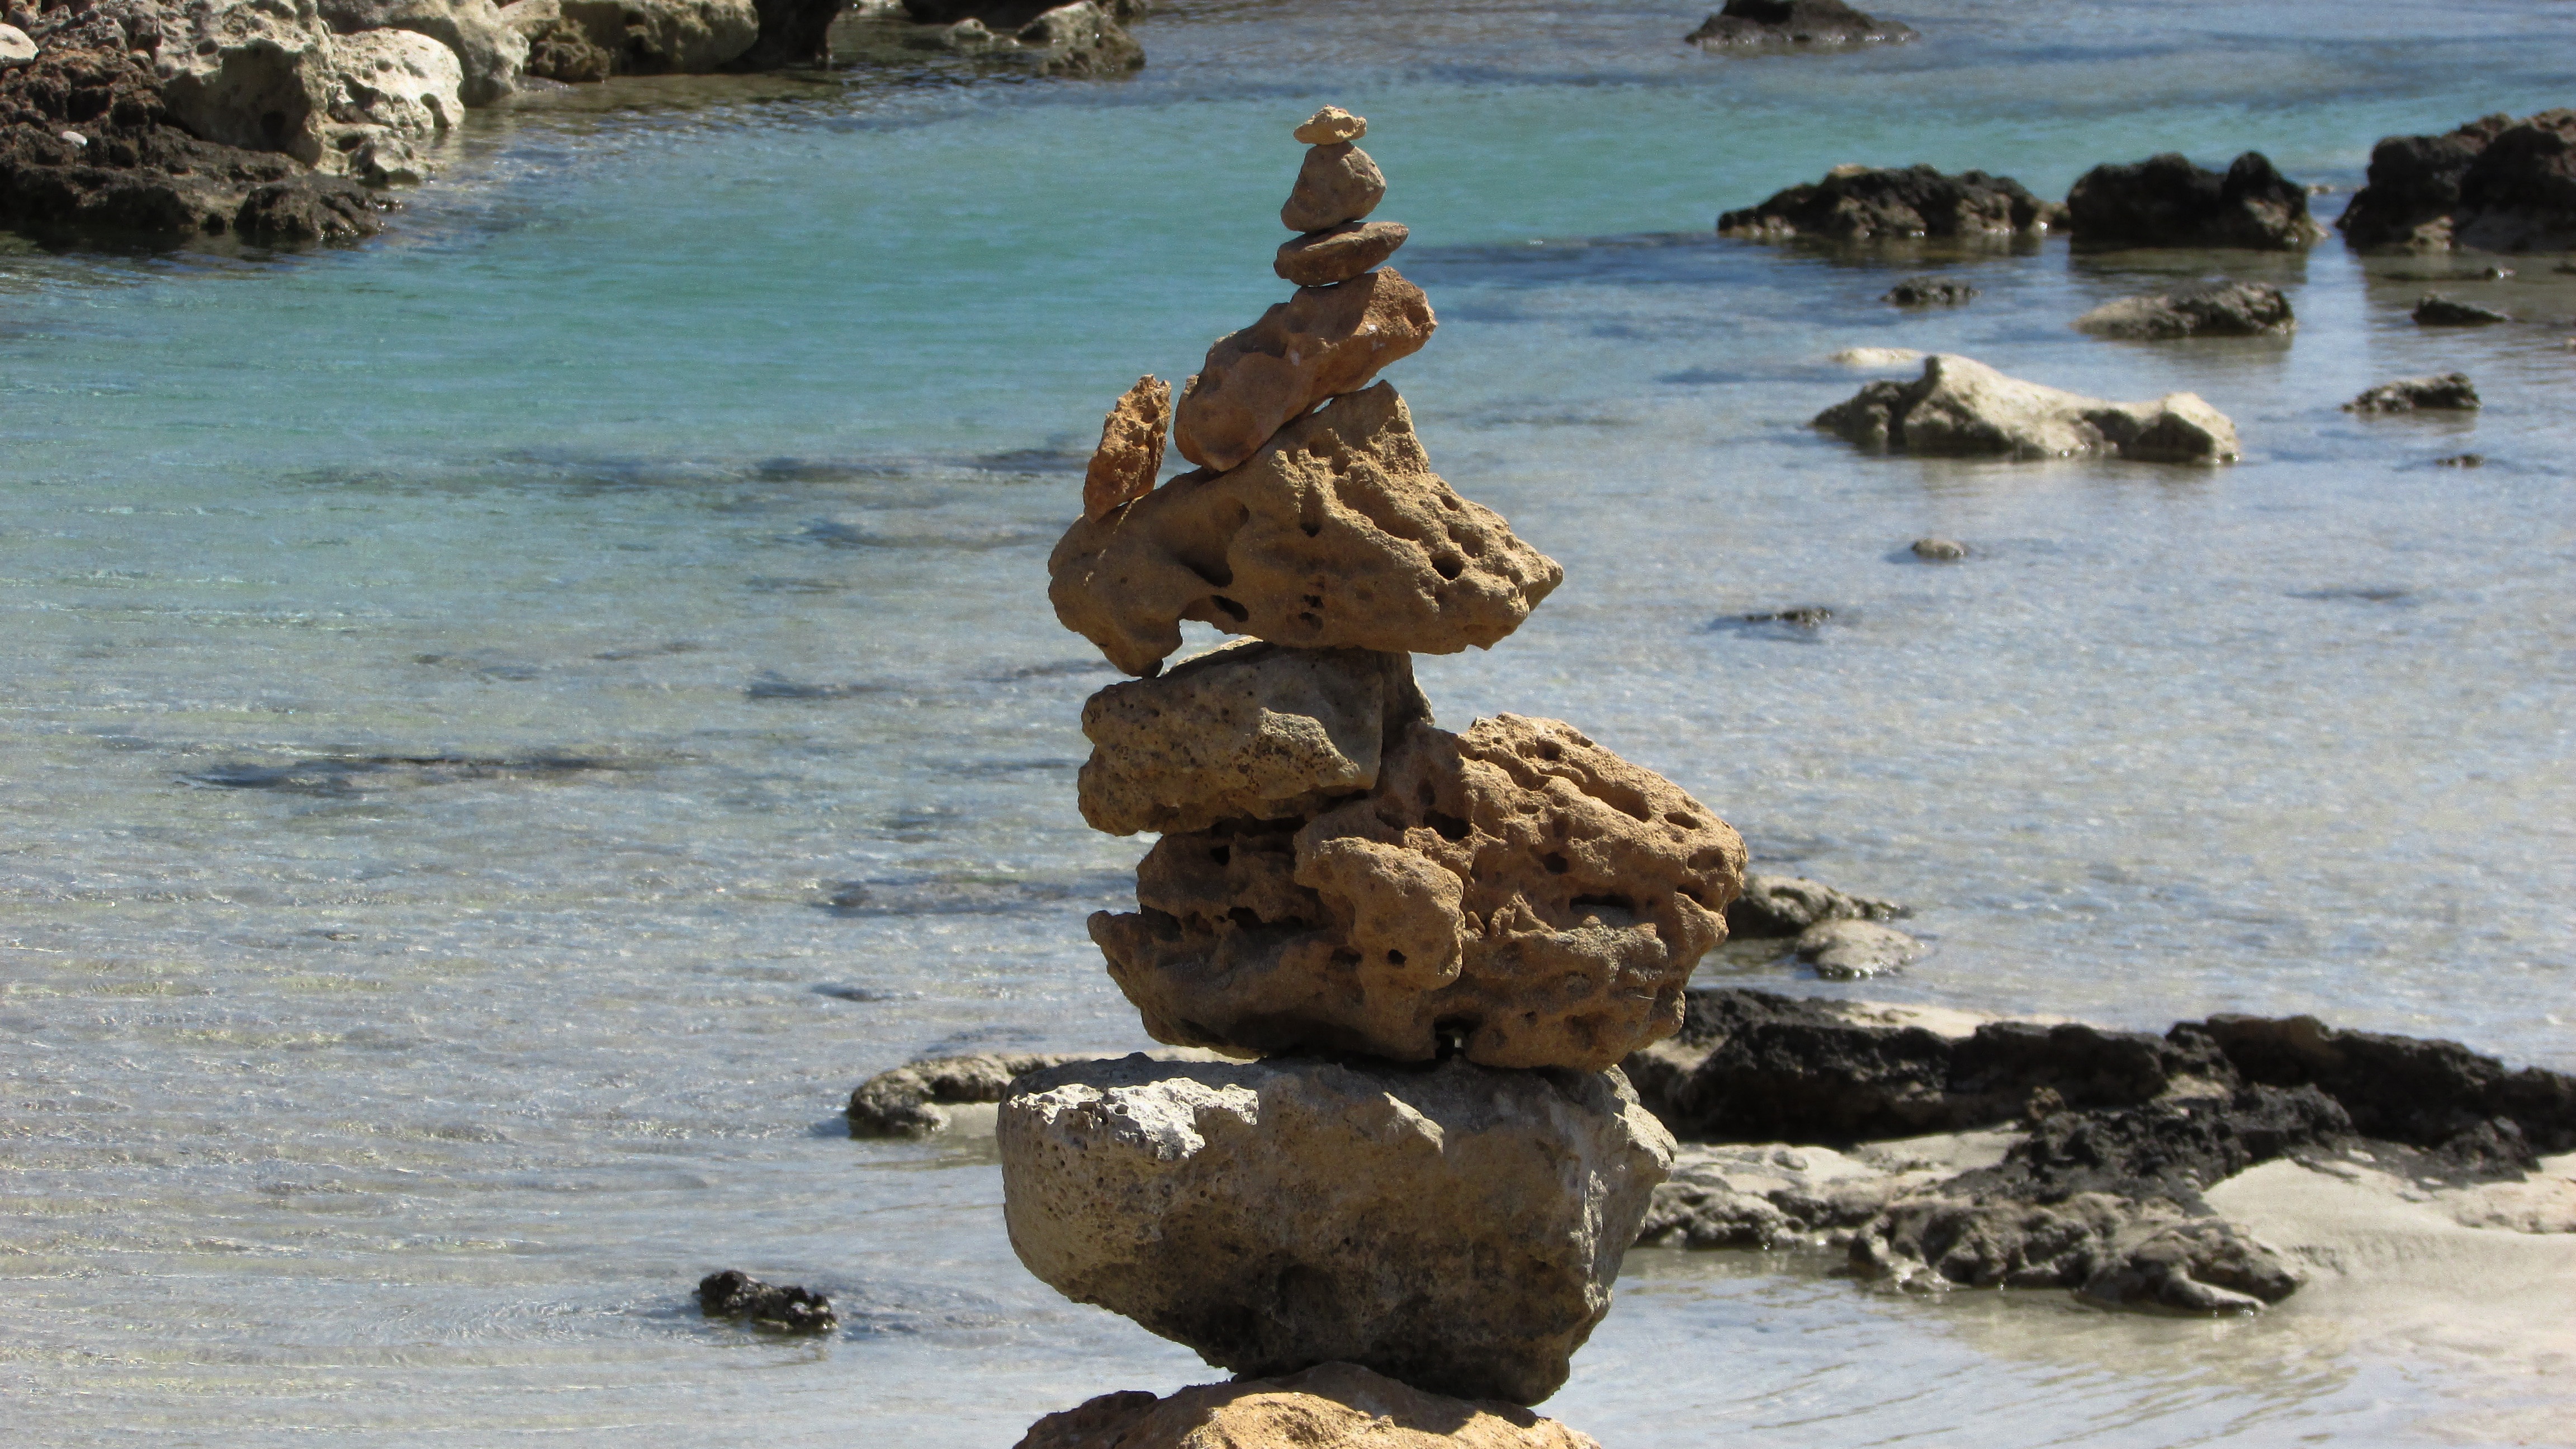
beach, sea, coast, sand, rock, ocean, shore, wave, summer, cove, bay, terrain, material, body of water, stones, cyprus, ayia napa